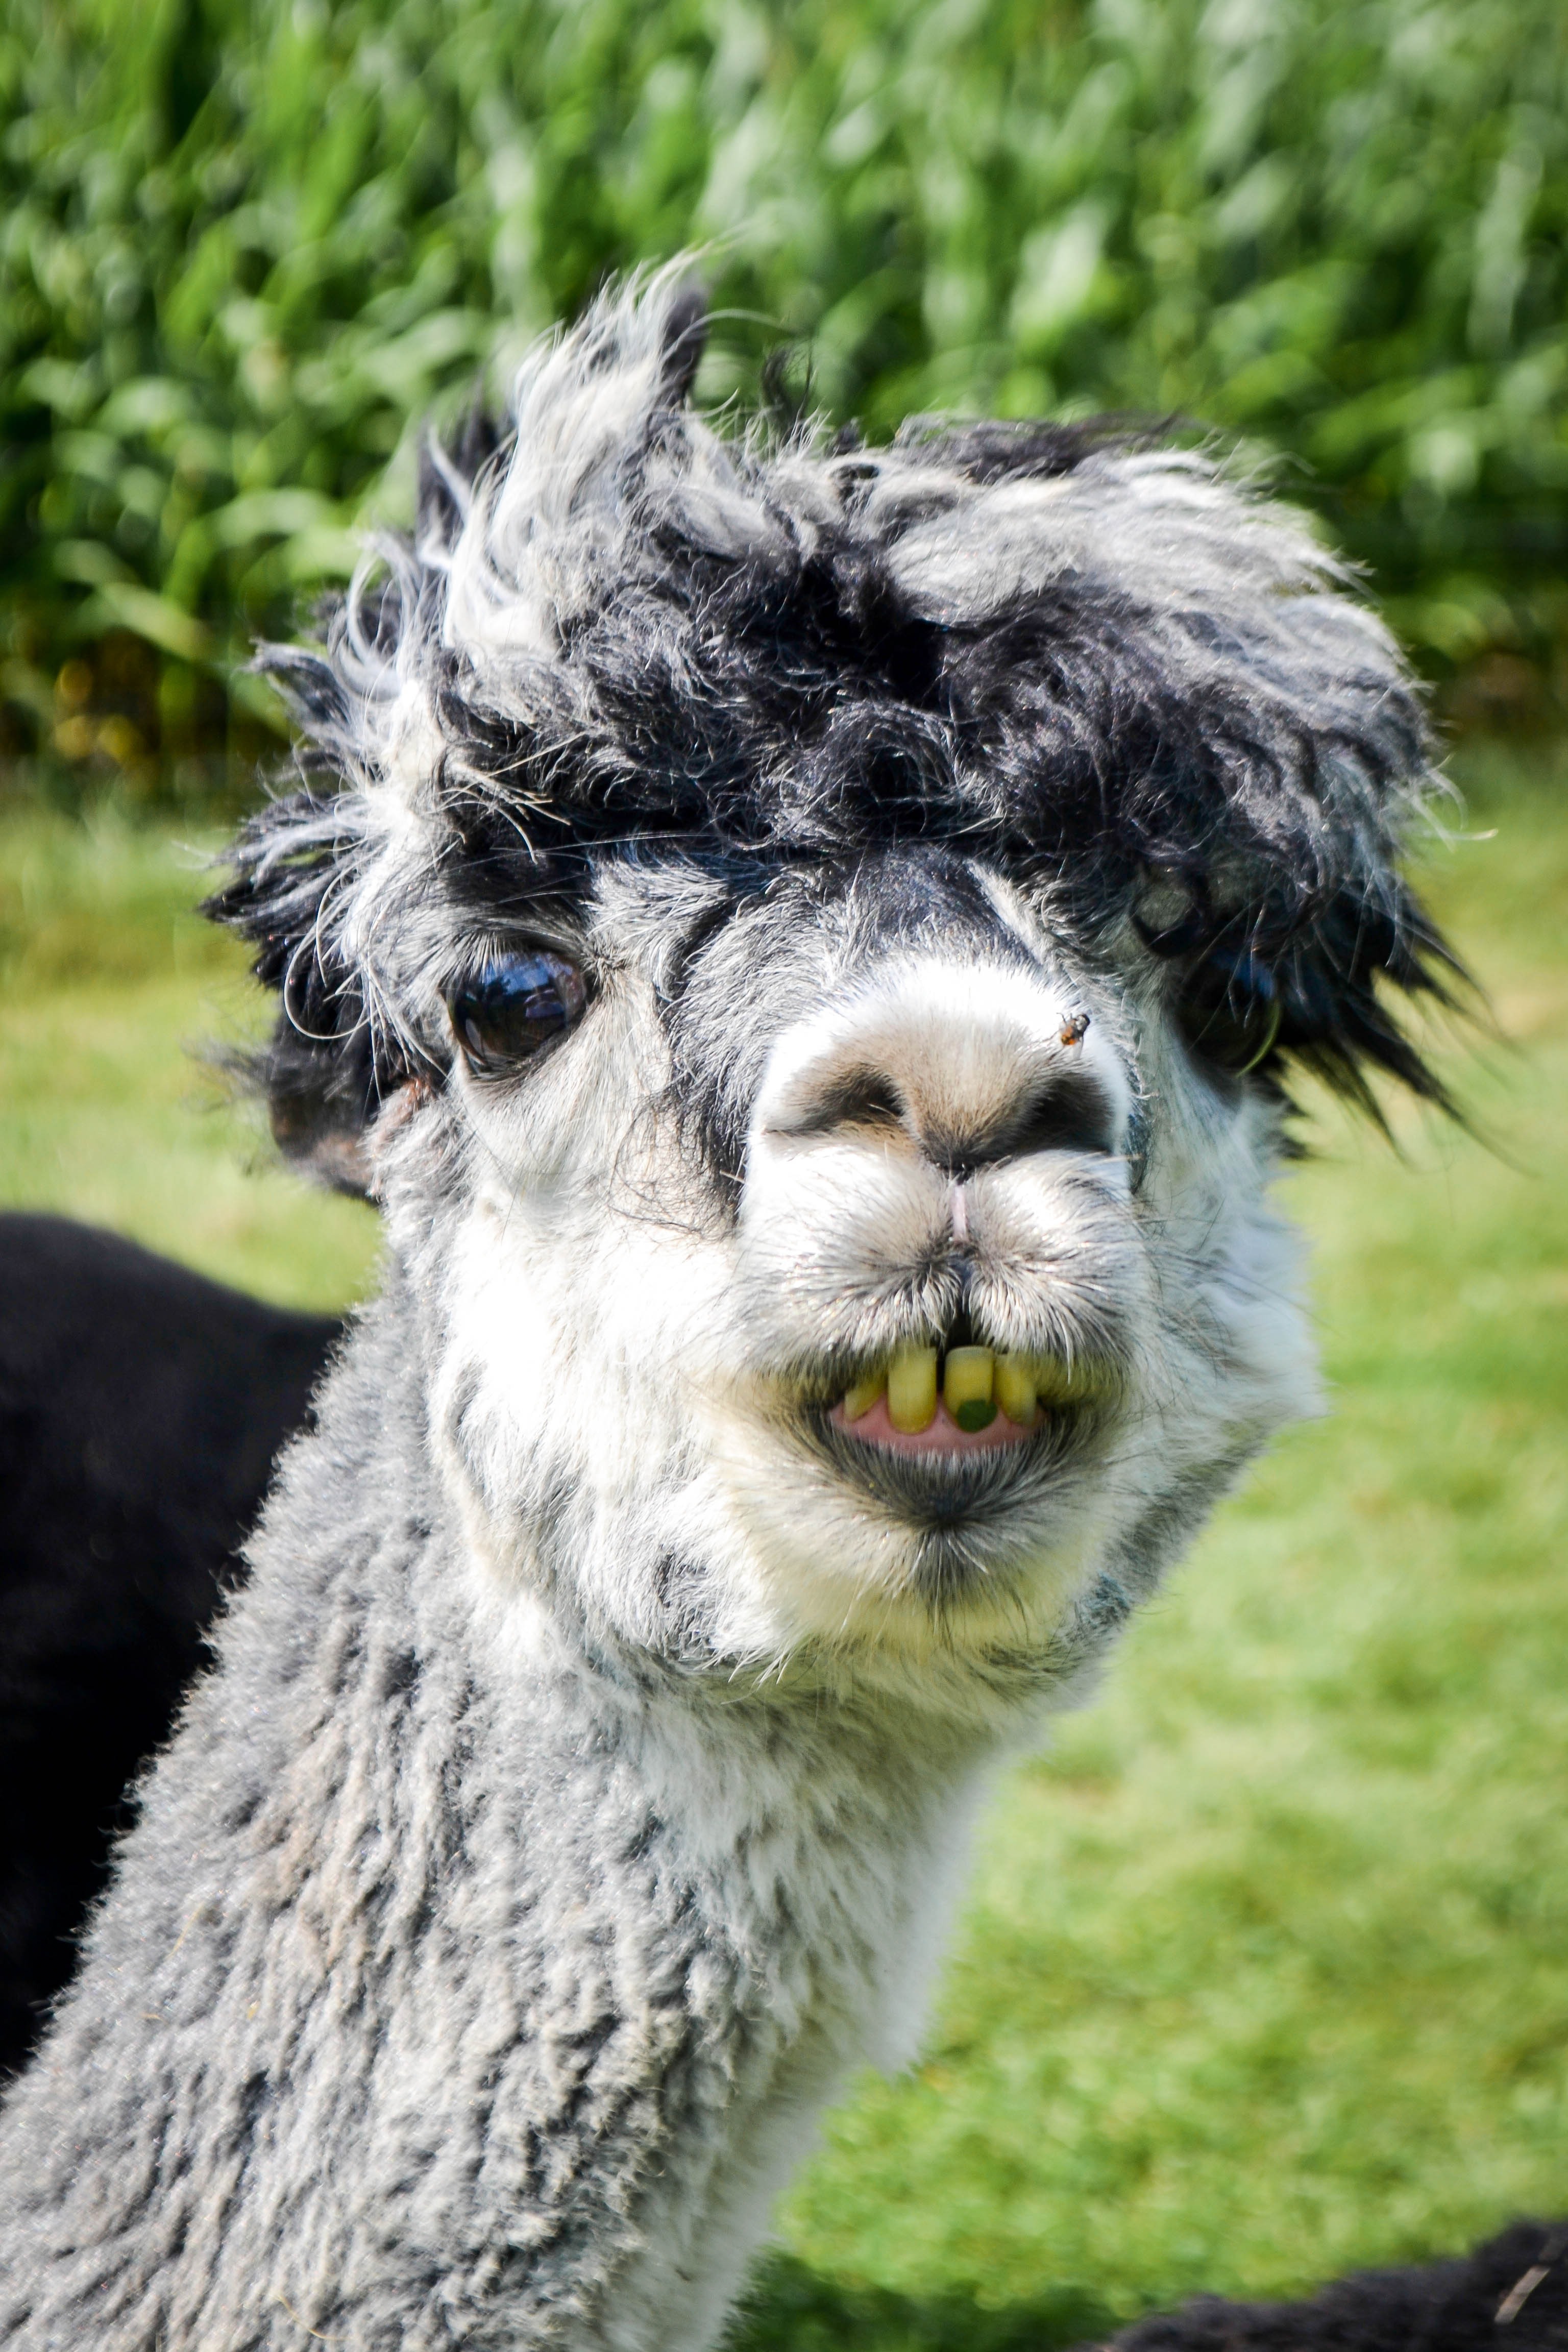
grass, white, animal, wildlife, fur, green, livestock, black, yellow, yarn, wool, smile, llama, alpaca, snout, funny, teeth, camel like mammal, terrestrial animal